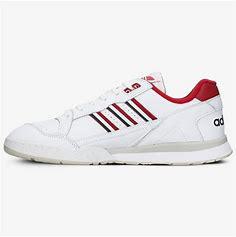
Brand: Adidas
Model: A R